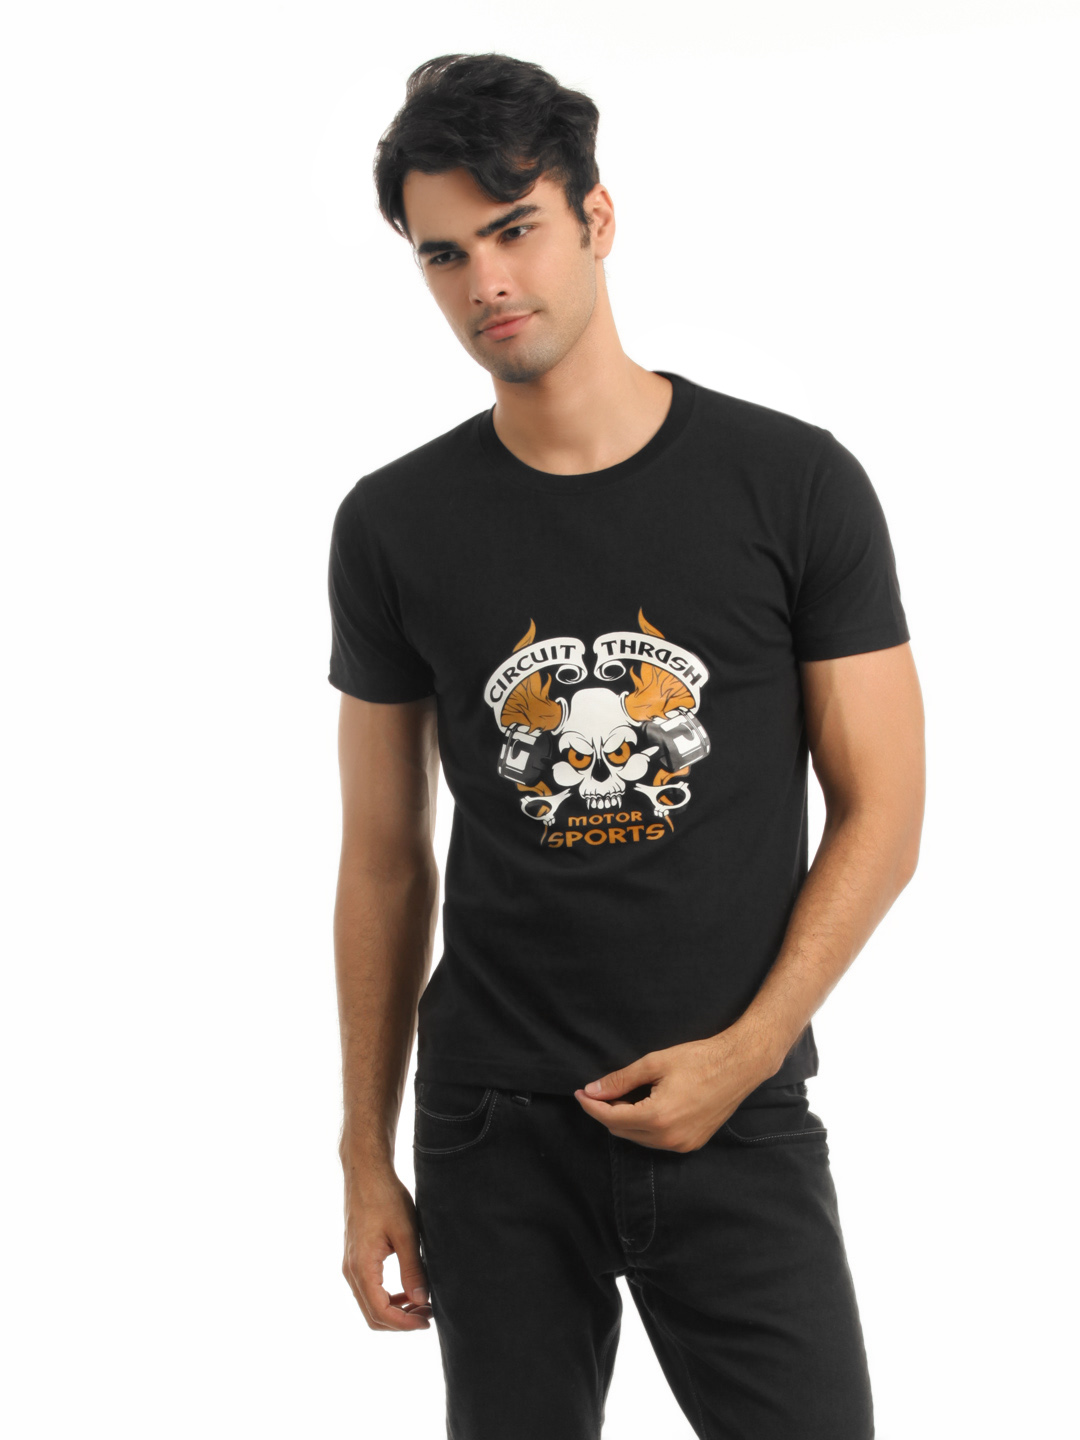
Myntra Men Black Printed T-shirt
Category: Apparel / Topwear / Tshirts
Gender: Men
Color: Black
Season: Summer 2012
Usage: Casual